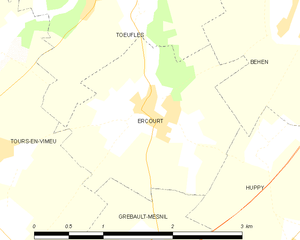
Carte des communes françaises Ercourt